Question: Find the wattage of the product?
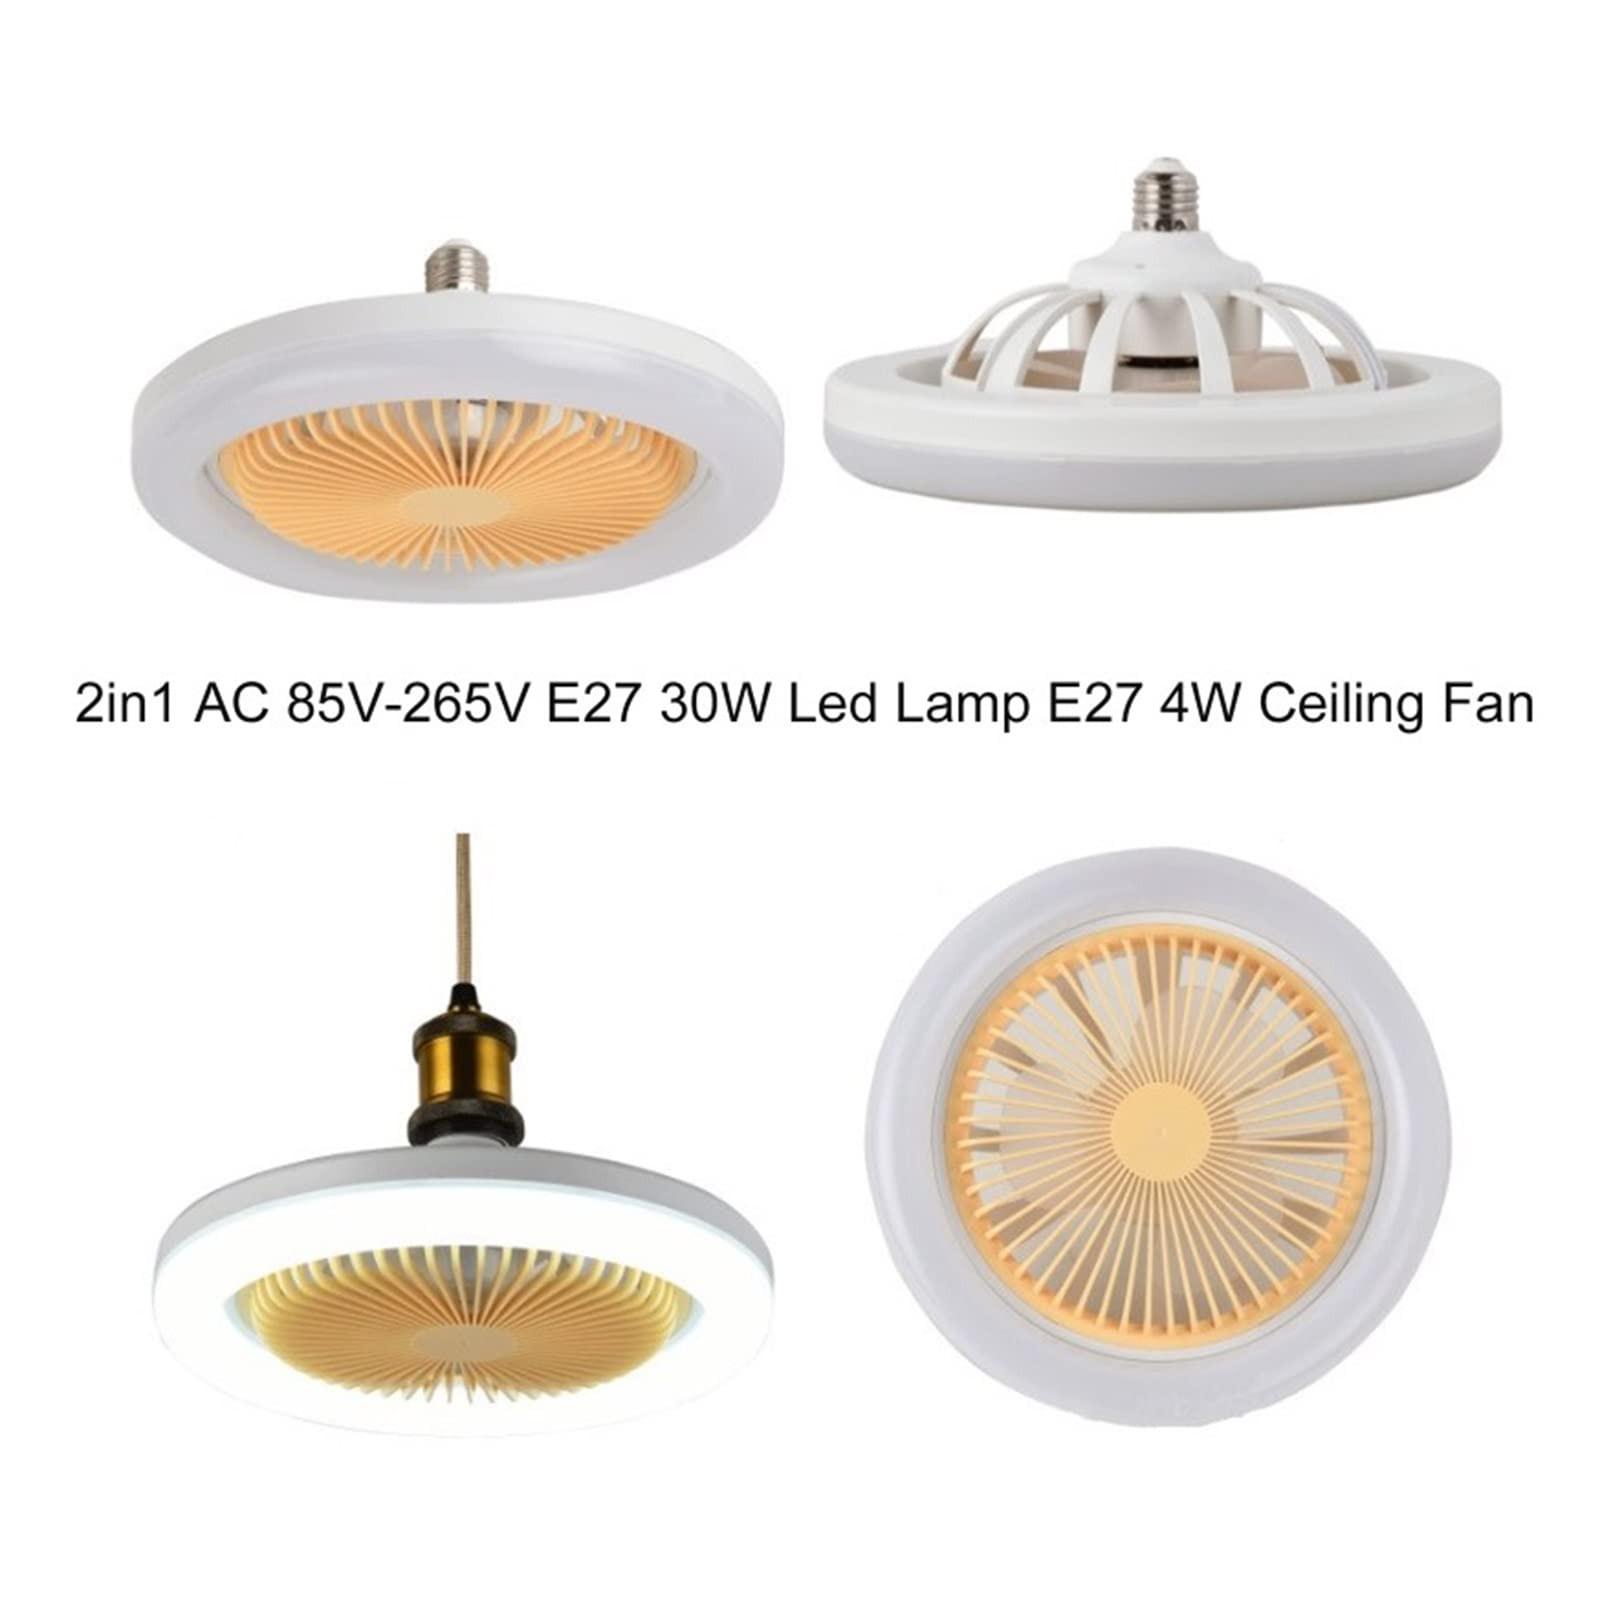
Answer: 30.0 watt